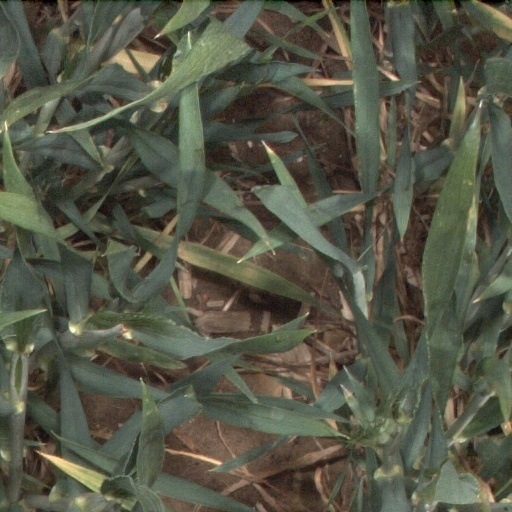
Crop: wheat